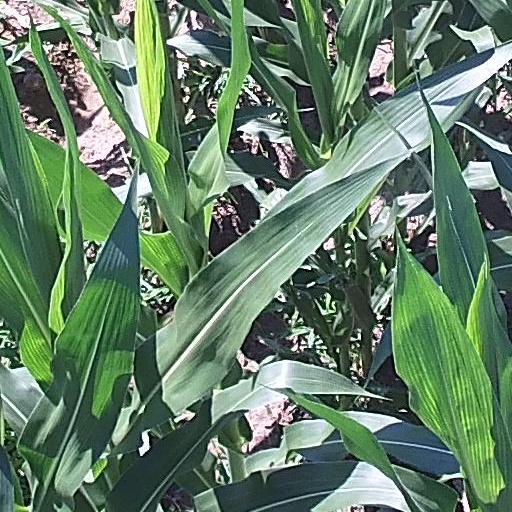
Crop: maize; corn